Christian Medical College Vellore

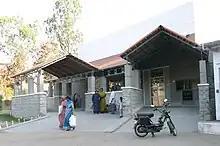
CHAD (Community Health and Development) building in Bagayam locality in Vellore

The hospital has been visited at various times by many prominent leaders including Sir Alexander Fleming, Dr Jonas Salk, the American Evangelist Billy Graham, Mahatma Gandhi, Indian Presidents Radhakrishna, Rajendra Prasad, Abdul Kalam, Prime Minister Indira Gandhi, and the Countess Edwina Ashley Mountbatten of Burma.